John Howard Payne

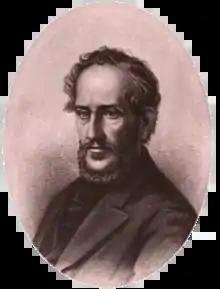

John Howard Payne (June 9, 1791 – April 10, 1852) was an American actor, poet, playwright, and writer who had nearly two decades of a theatrical career and success in London. He is today most remembered as the creator of "Home! Sweet Home!", a song he wrote in 1822 that became widely popular in the United States and the English-speaking world. Its popularity was revived during the American Civil War, as troops on both sides embraced it.